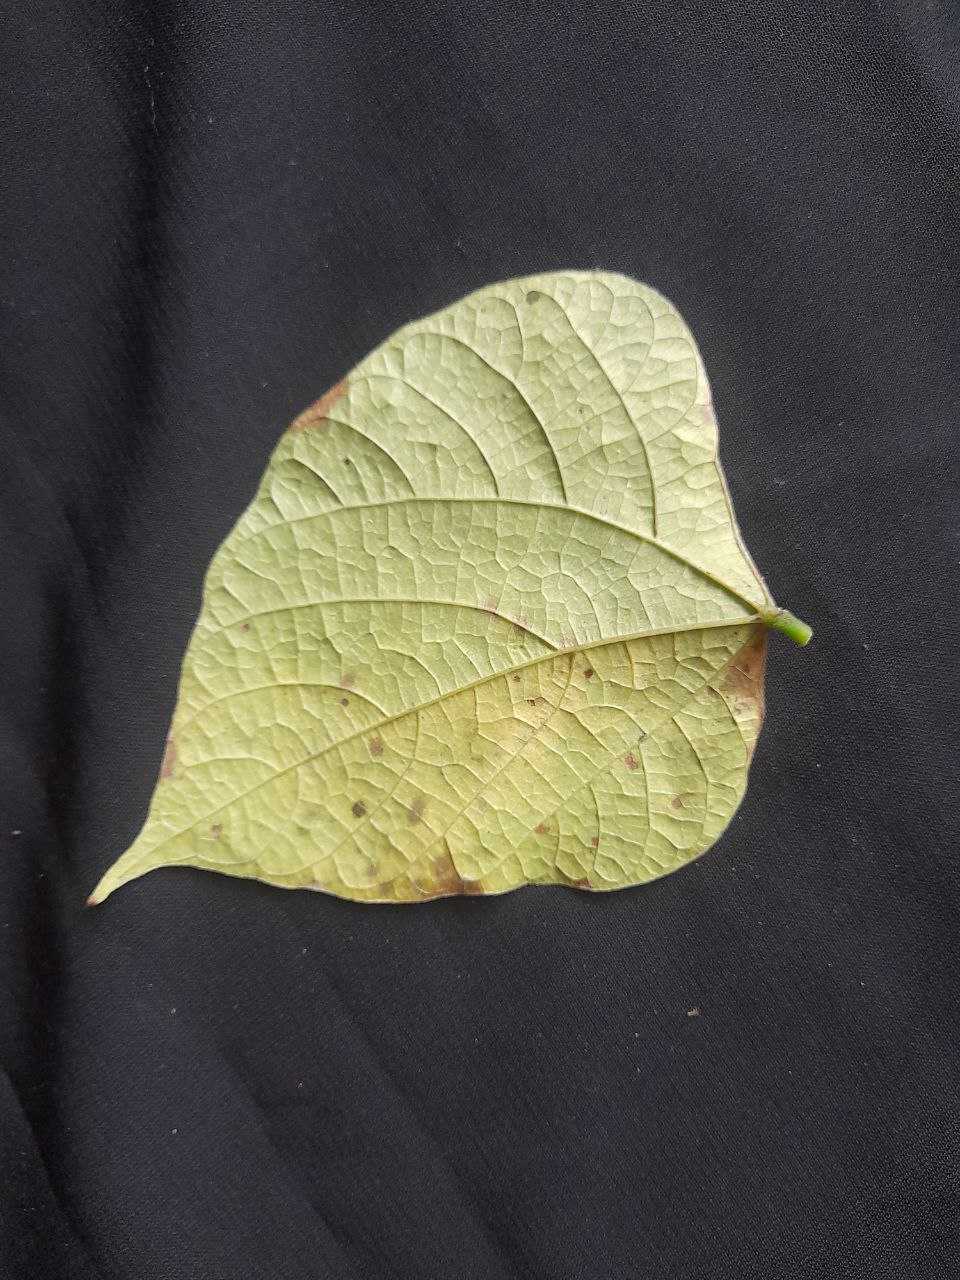
Crop: bean
Leaf condition: Rust